East Lancs Nordic

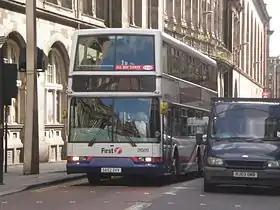
First Glasgow Nordic bodied Volvo B7L in May 2009

The East Lancs Nordic is a type of low-floor double-decker bus body built by East Lancashire Coachbuilders. It was built on tri-axle double-decker Volvo B7L chassis, with a length of 12 metres and a seating capacity of up to 95 passengers. The Nordic body design is based on an elongated version of the East Lancs Vyking body, with the name "Nordic" being derived from the chassis being built by a company from Sweden. The bus was later superseded by its Myllennium counterpart in 2005.